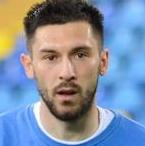
Age: 24